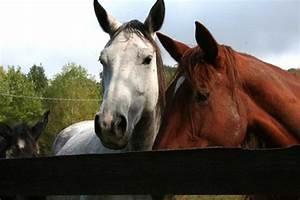
horse